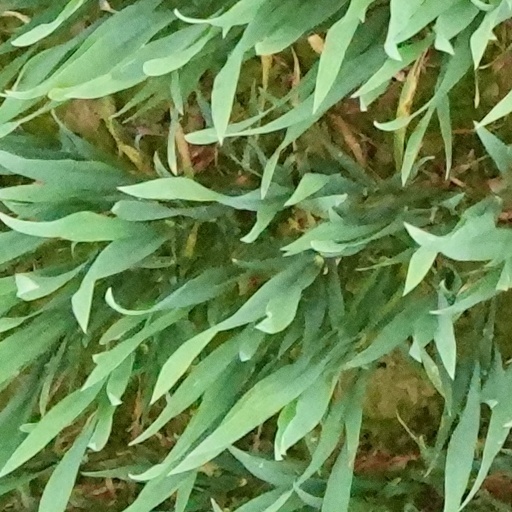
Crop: wheat